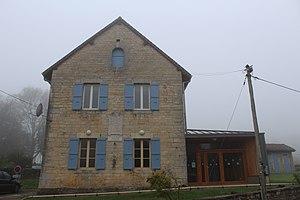
Mairie de Thoissia.
Thoissia est une commune française située dans le département du Jura en région Bourgogne-Franche-Comté.